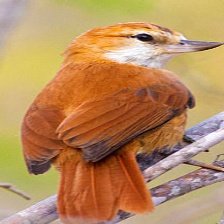
Species: GREAT XENOPS
Scientific name: MEGAXENOPS PARNAGUAE